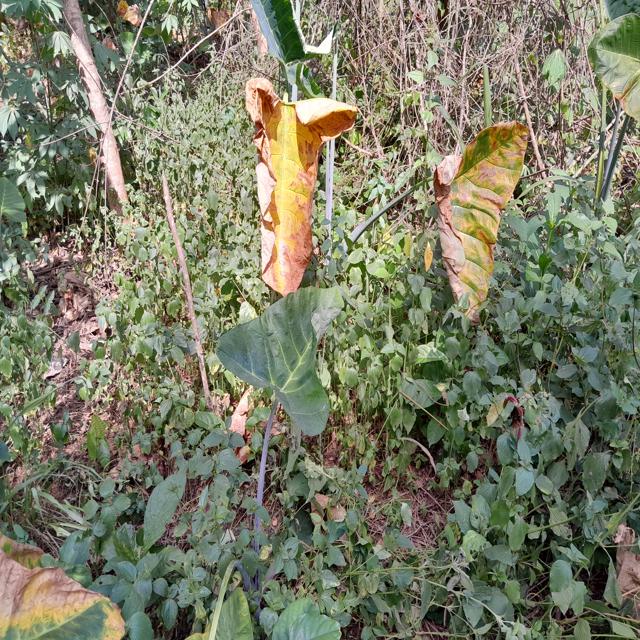
Label: Late_Blight